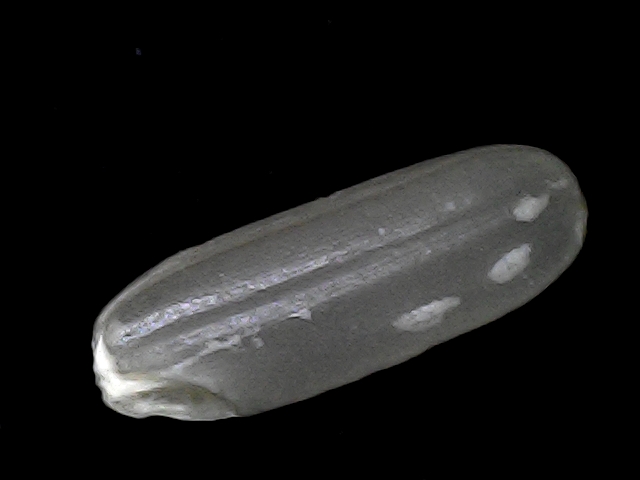
Rice variety: BD30